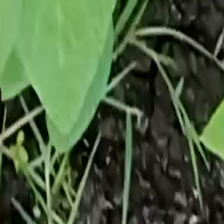
Weed species: Harali_(Cynodon_dactylon)